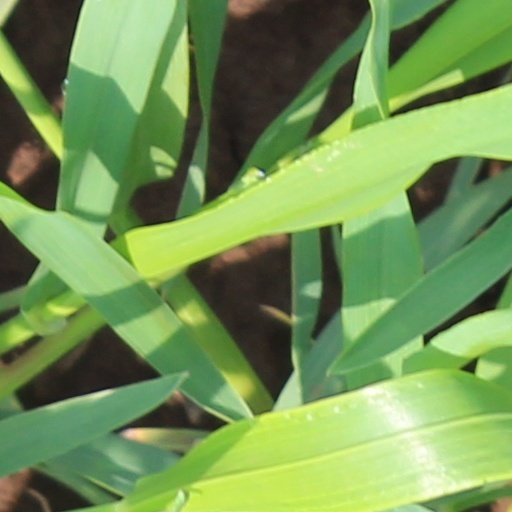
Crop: wheat